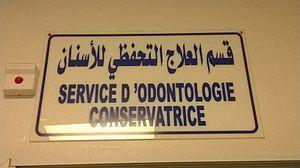
Clinique de médecine dentaire de Monastir, Monastir, Tunisie المصحة الاستشفائية الجامعية لطب الأسنان بالمنستير, المنستير، تونس
La faculté de médecine dentaire de Monastir ou FMDM est un établissement universitaire tunisien situé à Monastir.